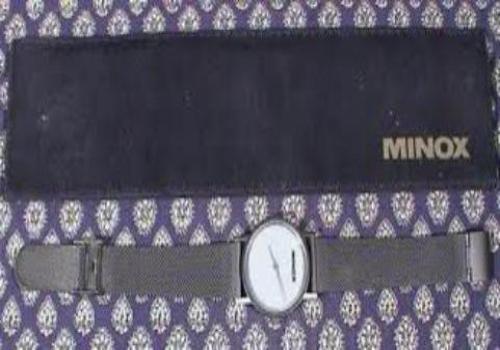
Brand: minox
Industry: Electronic